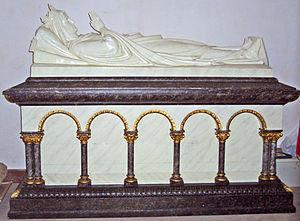
Sarcophage d'Ermesinde dans la crypte de la chapelle de Clairefontaine (Belgique).
Ermesinde Iʳᵉ de Luxembourg, née en juillet 1186, morte le 12 février 1247, fut comtesse de Luxembourg, de La Roche et de Durbuy de 1196 à 1247, et puis aussi marquise d'Arlon. C'est la fondatrice de l'abbaye de Clairefontaine, en 1216.